Answer in natural language. Is dining table (highlighted by a red box) further away or in front of Doorway (highlighted by a blue box)? Choose between the following options: in front or further away
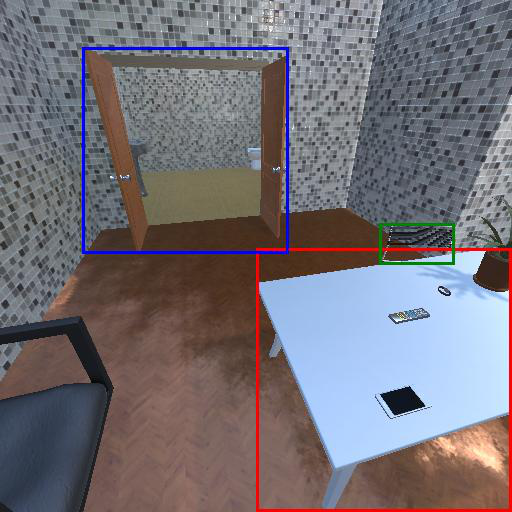
<answer>in front</answer>